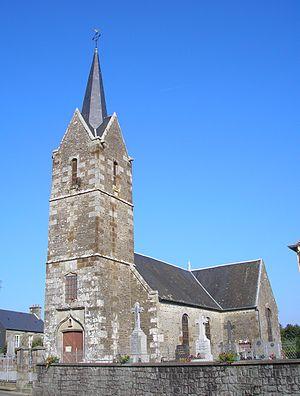
Chèvreville (Normandie, France). L'église Notre-Dame.
Chèvreville est une ancienne commune française, située dans le département de la Manche en région Normandie, peuplée de 216 habitants, devenue le 1ᵉʳ janvier 2016 une commune déléguée au sein de la commune nouvelle de Grandparigny.